Arkansas in the American Civil War

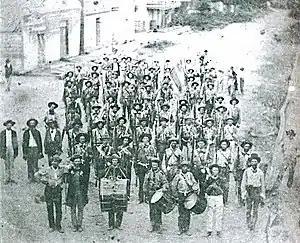
Mustering in the "Hempstead Rifles," Arkansas Volunteers, at Arkadelphia, Arkansas, in 1861.

Arkansas formed 48 infantry regiments and over 20 cavalry regiments and 20 artillery batteries for the Confederate States Army. Most of the troops raised in Arkansas before May 1862 were transferred east of the Mississippi River and would eventually comprise a division in the Army of Tennessee. All but one infantry regiment and all of the cavalry and artillery units served most of the war in what was known as the "Western Theater", where there were few battles that were on the scale of those in the "Eastern Theater". Beginning in 1862, the Confederate States west of the Mississippi River were assigned to the Department of the Trans-Mississippi. All of the new units raised and organized after May 1862 would remain in the Trans-Mississippi for the remainder of the war.